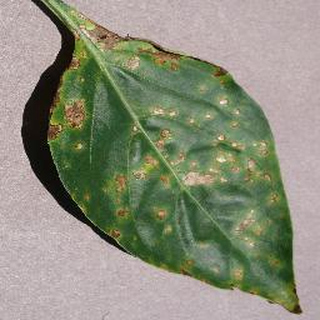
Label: bell_pepper_bacterial_spot